Saif bin Sultan II

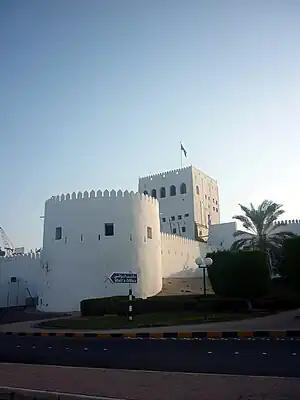
The fort at Sohar

Soon after Saif bin Sultan II had been installed, some of the inhabitants of Az Zahirah elected Saif's cousin Bal'arab bin Himyar as Imam.